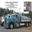
Label: truck